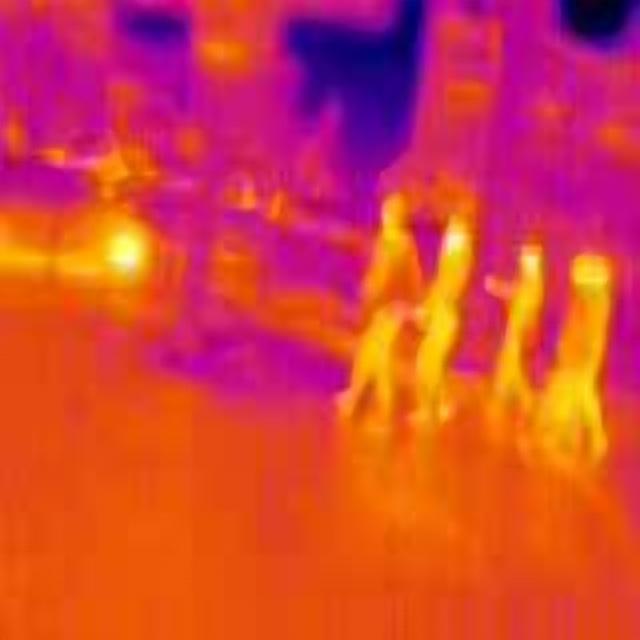
Detected objects:
label: person
label: person
label: person
label: person